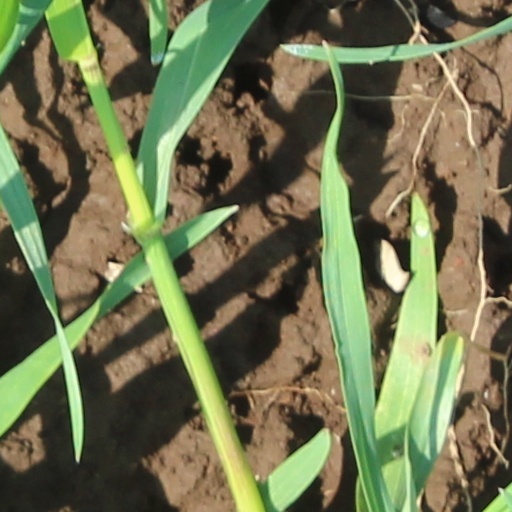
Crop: wheat